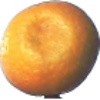
Label: kumquats